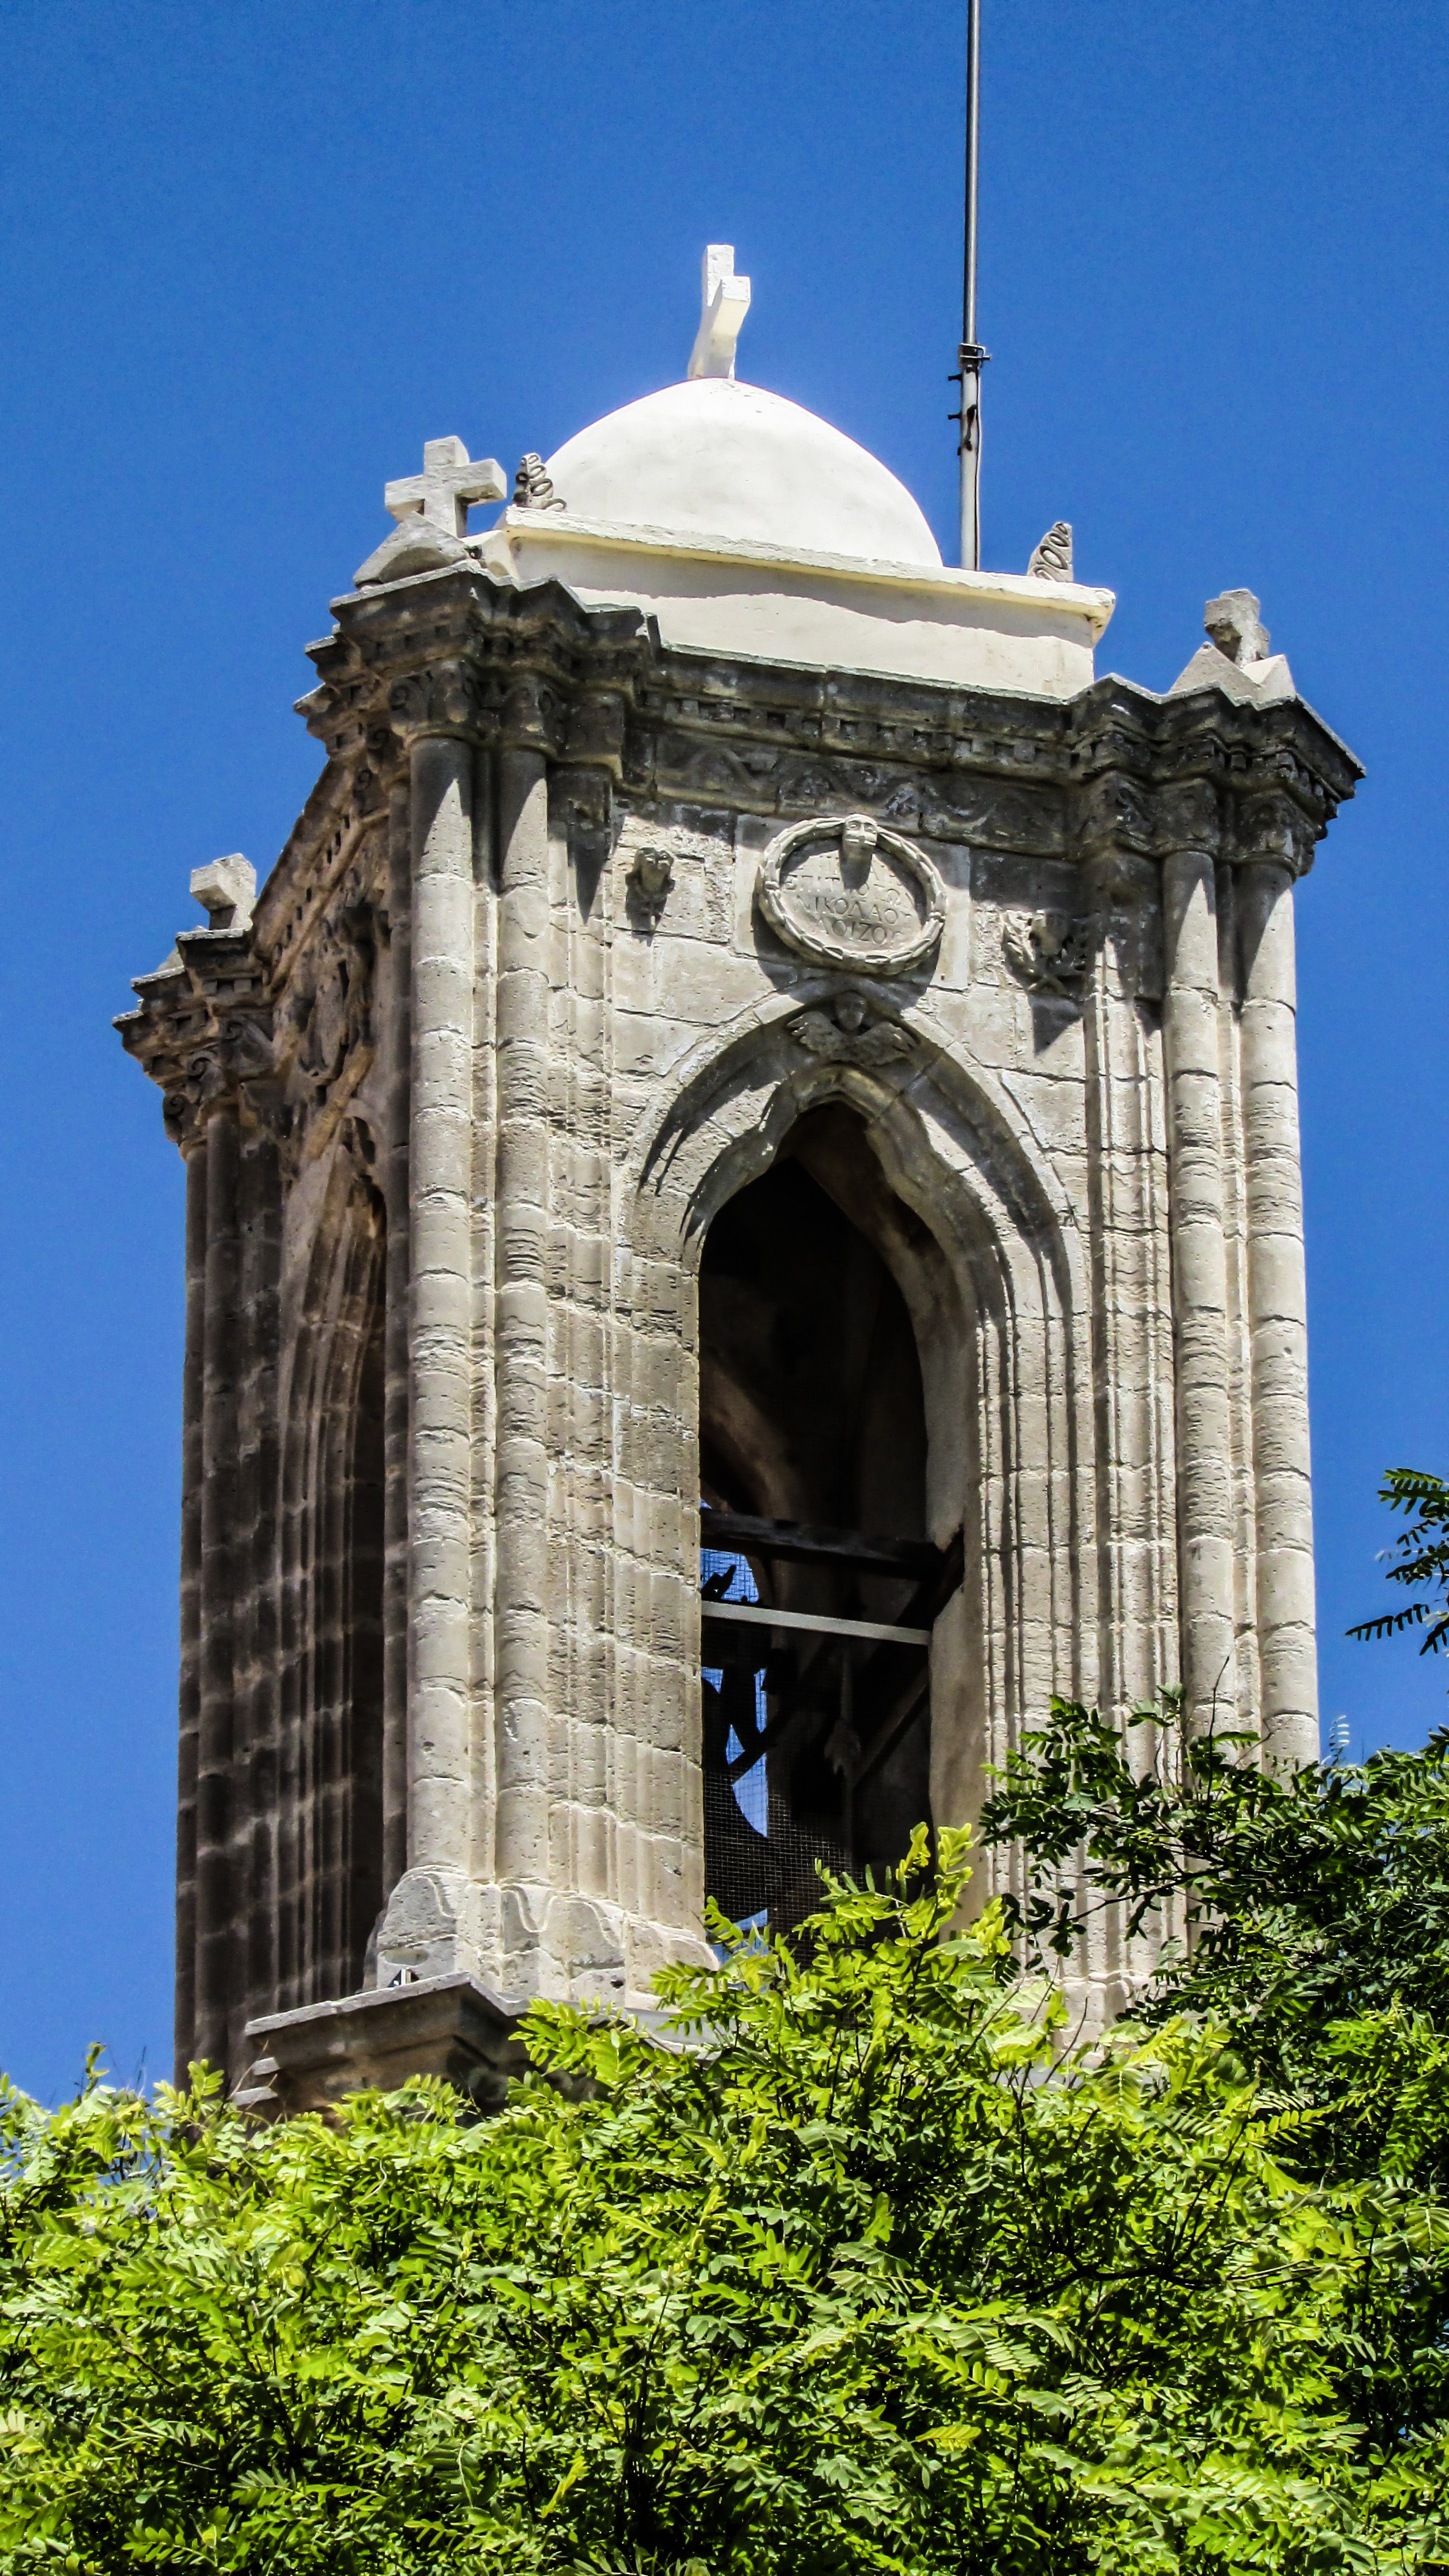
architecture, building, arch, tower, religion, landmark, church, place of worship, bell tower, monastery, cyprus, belfry, lefkara